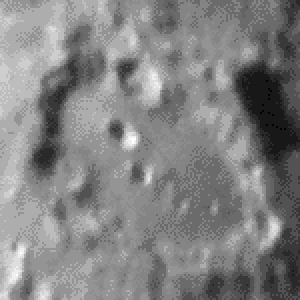
Un phénomène lunaire transitoire, terme créé en 1968 par l'astronome sir Patrick Moore consiste dans l'apparition d'une lumière ou d'une modification d'aspect de la surface lunaire pendant une courte durée.
Le seeing, ou en français la qualité d'image ou la qualité de la visibilité, est une grandeur servant à caractériser la qualité optique du ciel. En pratique, le seeing mesure la turbulence atmosphérique. Avec la transparence du ciel, il est donc un des paramètres utilisés par les astronomes pour mesurer la qualité du ciel et a fortiori des observations astronomiques. Ces deux paramètres dépendent notamment de la température, de la pression, du vent et de l'humidité ainsi que de leurs variations.